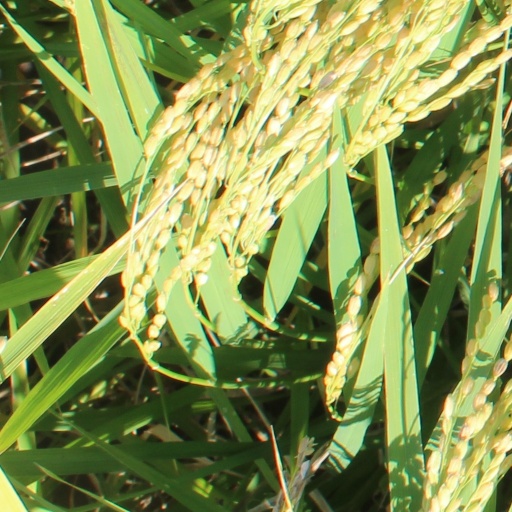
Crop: rice